Alexander von Kaulbars

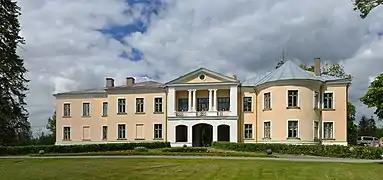
Mõdriku Mansion in present-day Estonia, where Alexander von Kaulbars was born.

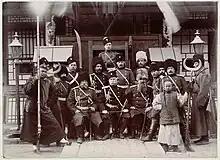
Alexander von Kaulbars during the Boxer Rebellion.

Kaulbars was born in Mödders in the Governorate of Estonia to Baron Hermann Wilhelm von Kaulbars and Alexandrine Emilie and had an older brother, Nikolai Reinhold Friedrich. Alexander and Nikolai grew up in Saint Petersburg and was of Lutheran faith. He came from the Baltic German noble of Pomeranian origin. The family was of Swedish nobility. Both his father and his brother rose to the rank of general in the Imperial Russian Army. He was educated at the . His first experience in combat was in 1861, while serving with the Egersky Guards Regiment in the suppression of the Polish Uprising.